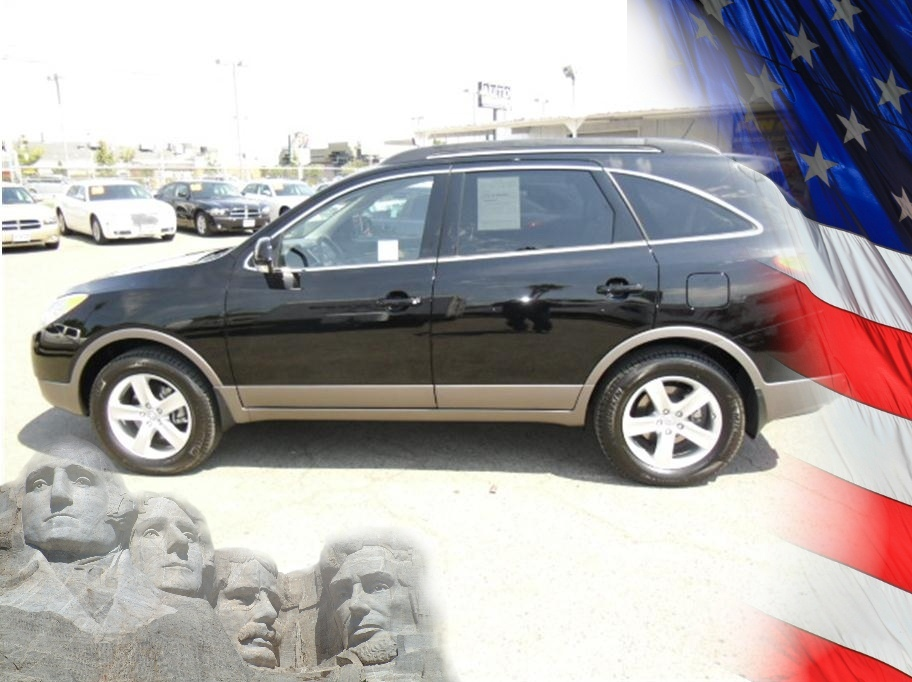
Car model: 2012 Hyundai Veracruz SUV